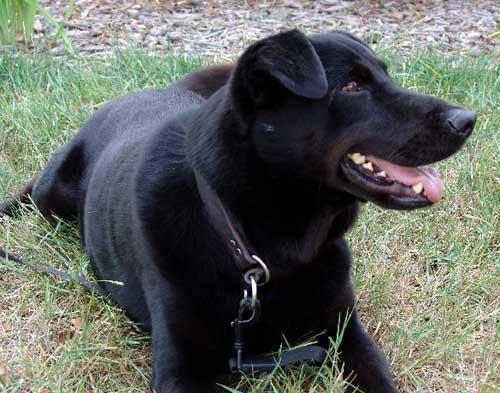
dog